Michigan Technological University

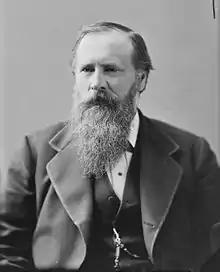
Jay Abel Hubbell, father of Michigan Tech

Michigan Tech was founded in 1885 as the Michigan Mining School. After much agitation by Jay Abel Hubbell, the state legislature established the school to train mining engineers. Hubbell donated land for the school's first buildings.